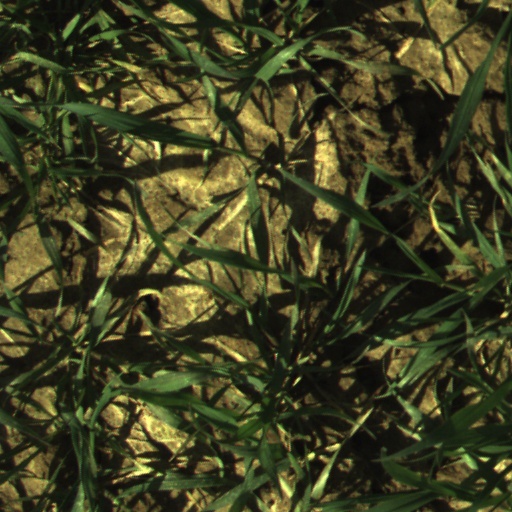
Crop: wheat